Entry and coronation of Anne of Denmark

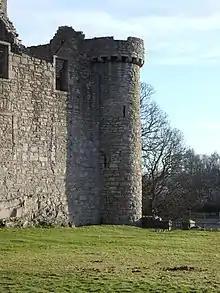
James VI made his decision to sail to Norway at Craigmillar Castle

In September and October 1589 James VI waited for Anne of Denmark at Seton Palace and at Craigmillar Castle. where he decided to sail to Norway after receiving Anne's letters. There are records for preparations and directions for the queen's arrival from these months made by Edinburgh town and the royal wardrobe. Six velvet saddles and two saddles of "lustered crêpe" were ordered for the queen's entourage, with costumes for two pages and two lackeys.